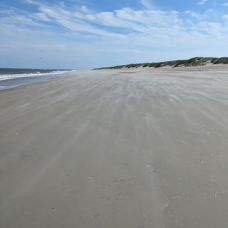
Label: nature